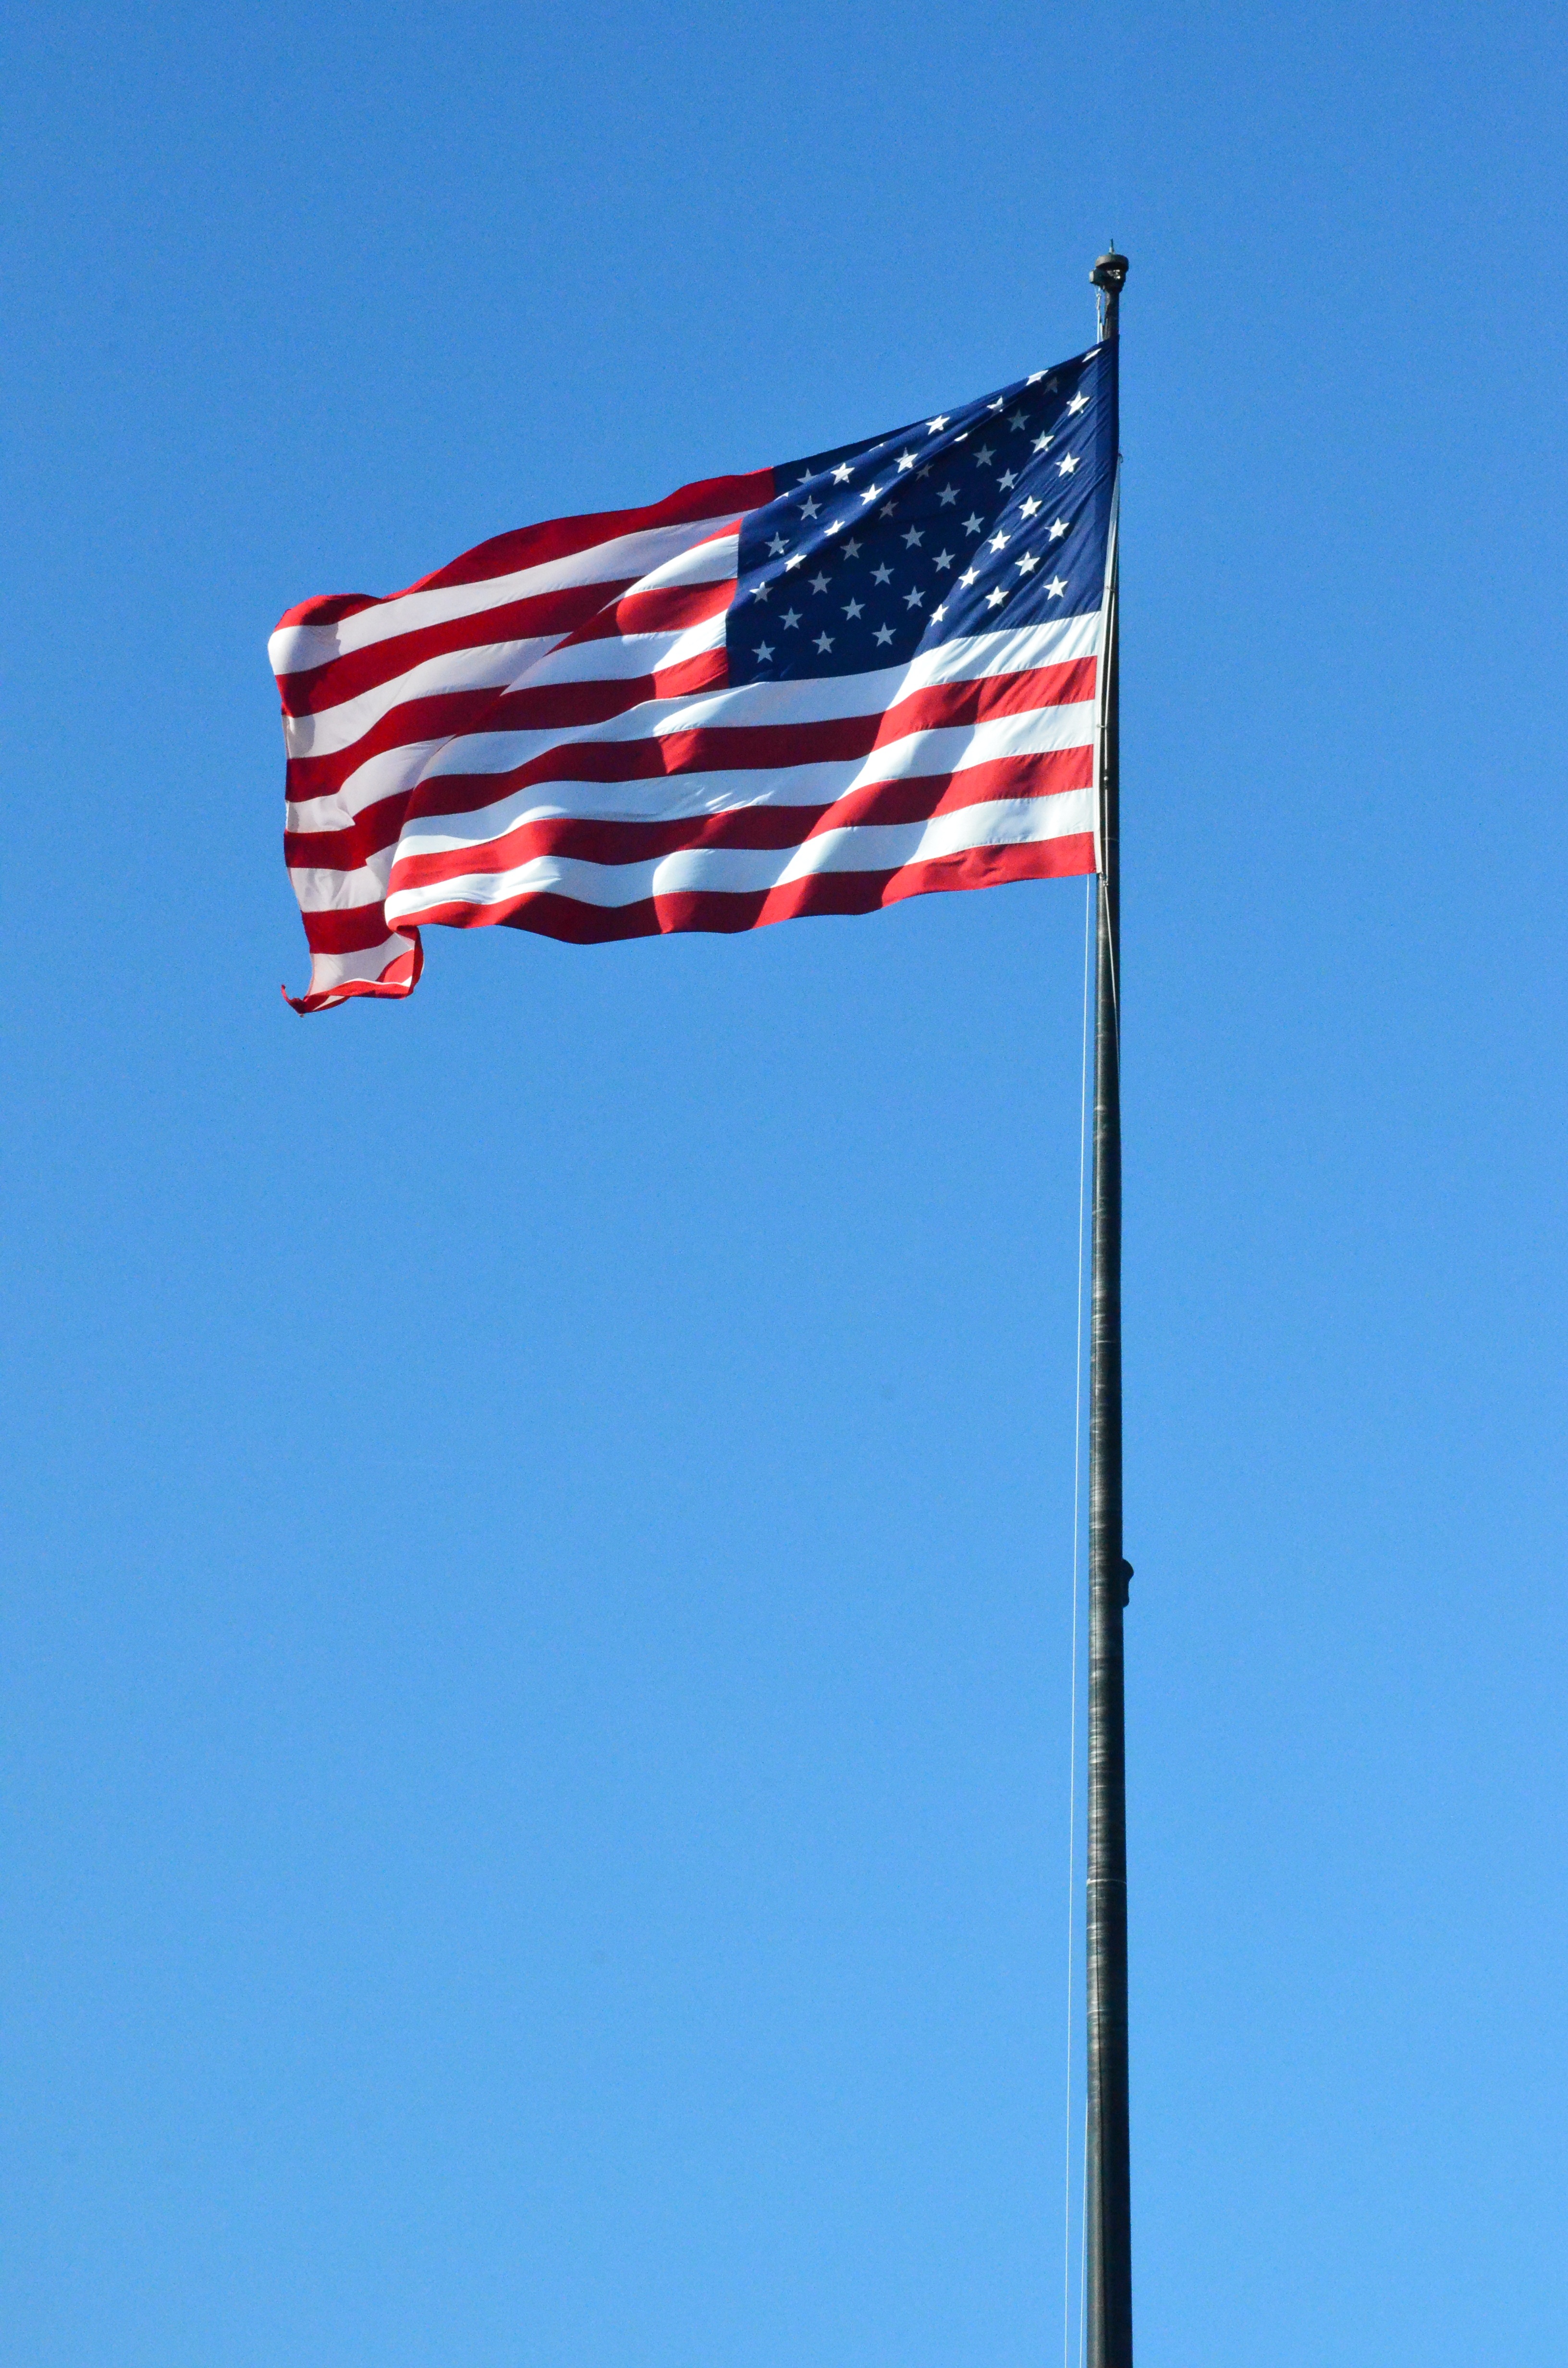
sky, star, wind, new york, new york city, symbol, flag, usa, america, freedom, ny, state, large, blow, policy, status, powerful, characters, big apple, flutter, flag of the united states